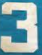
Number: 3